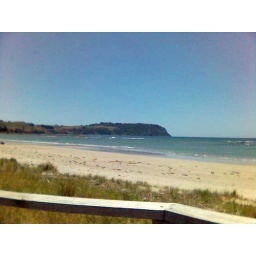
Beach at east wynyard with table cape in the back ground, was taken with mobile phone